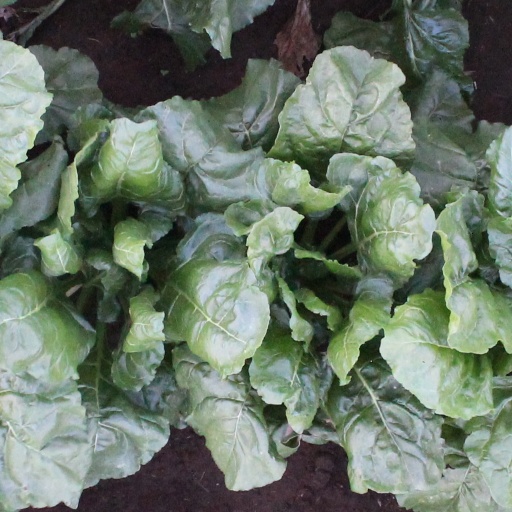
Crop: sugar beet